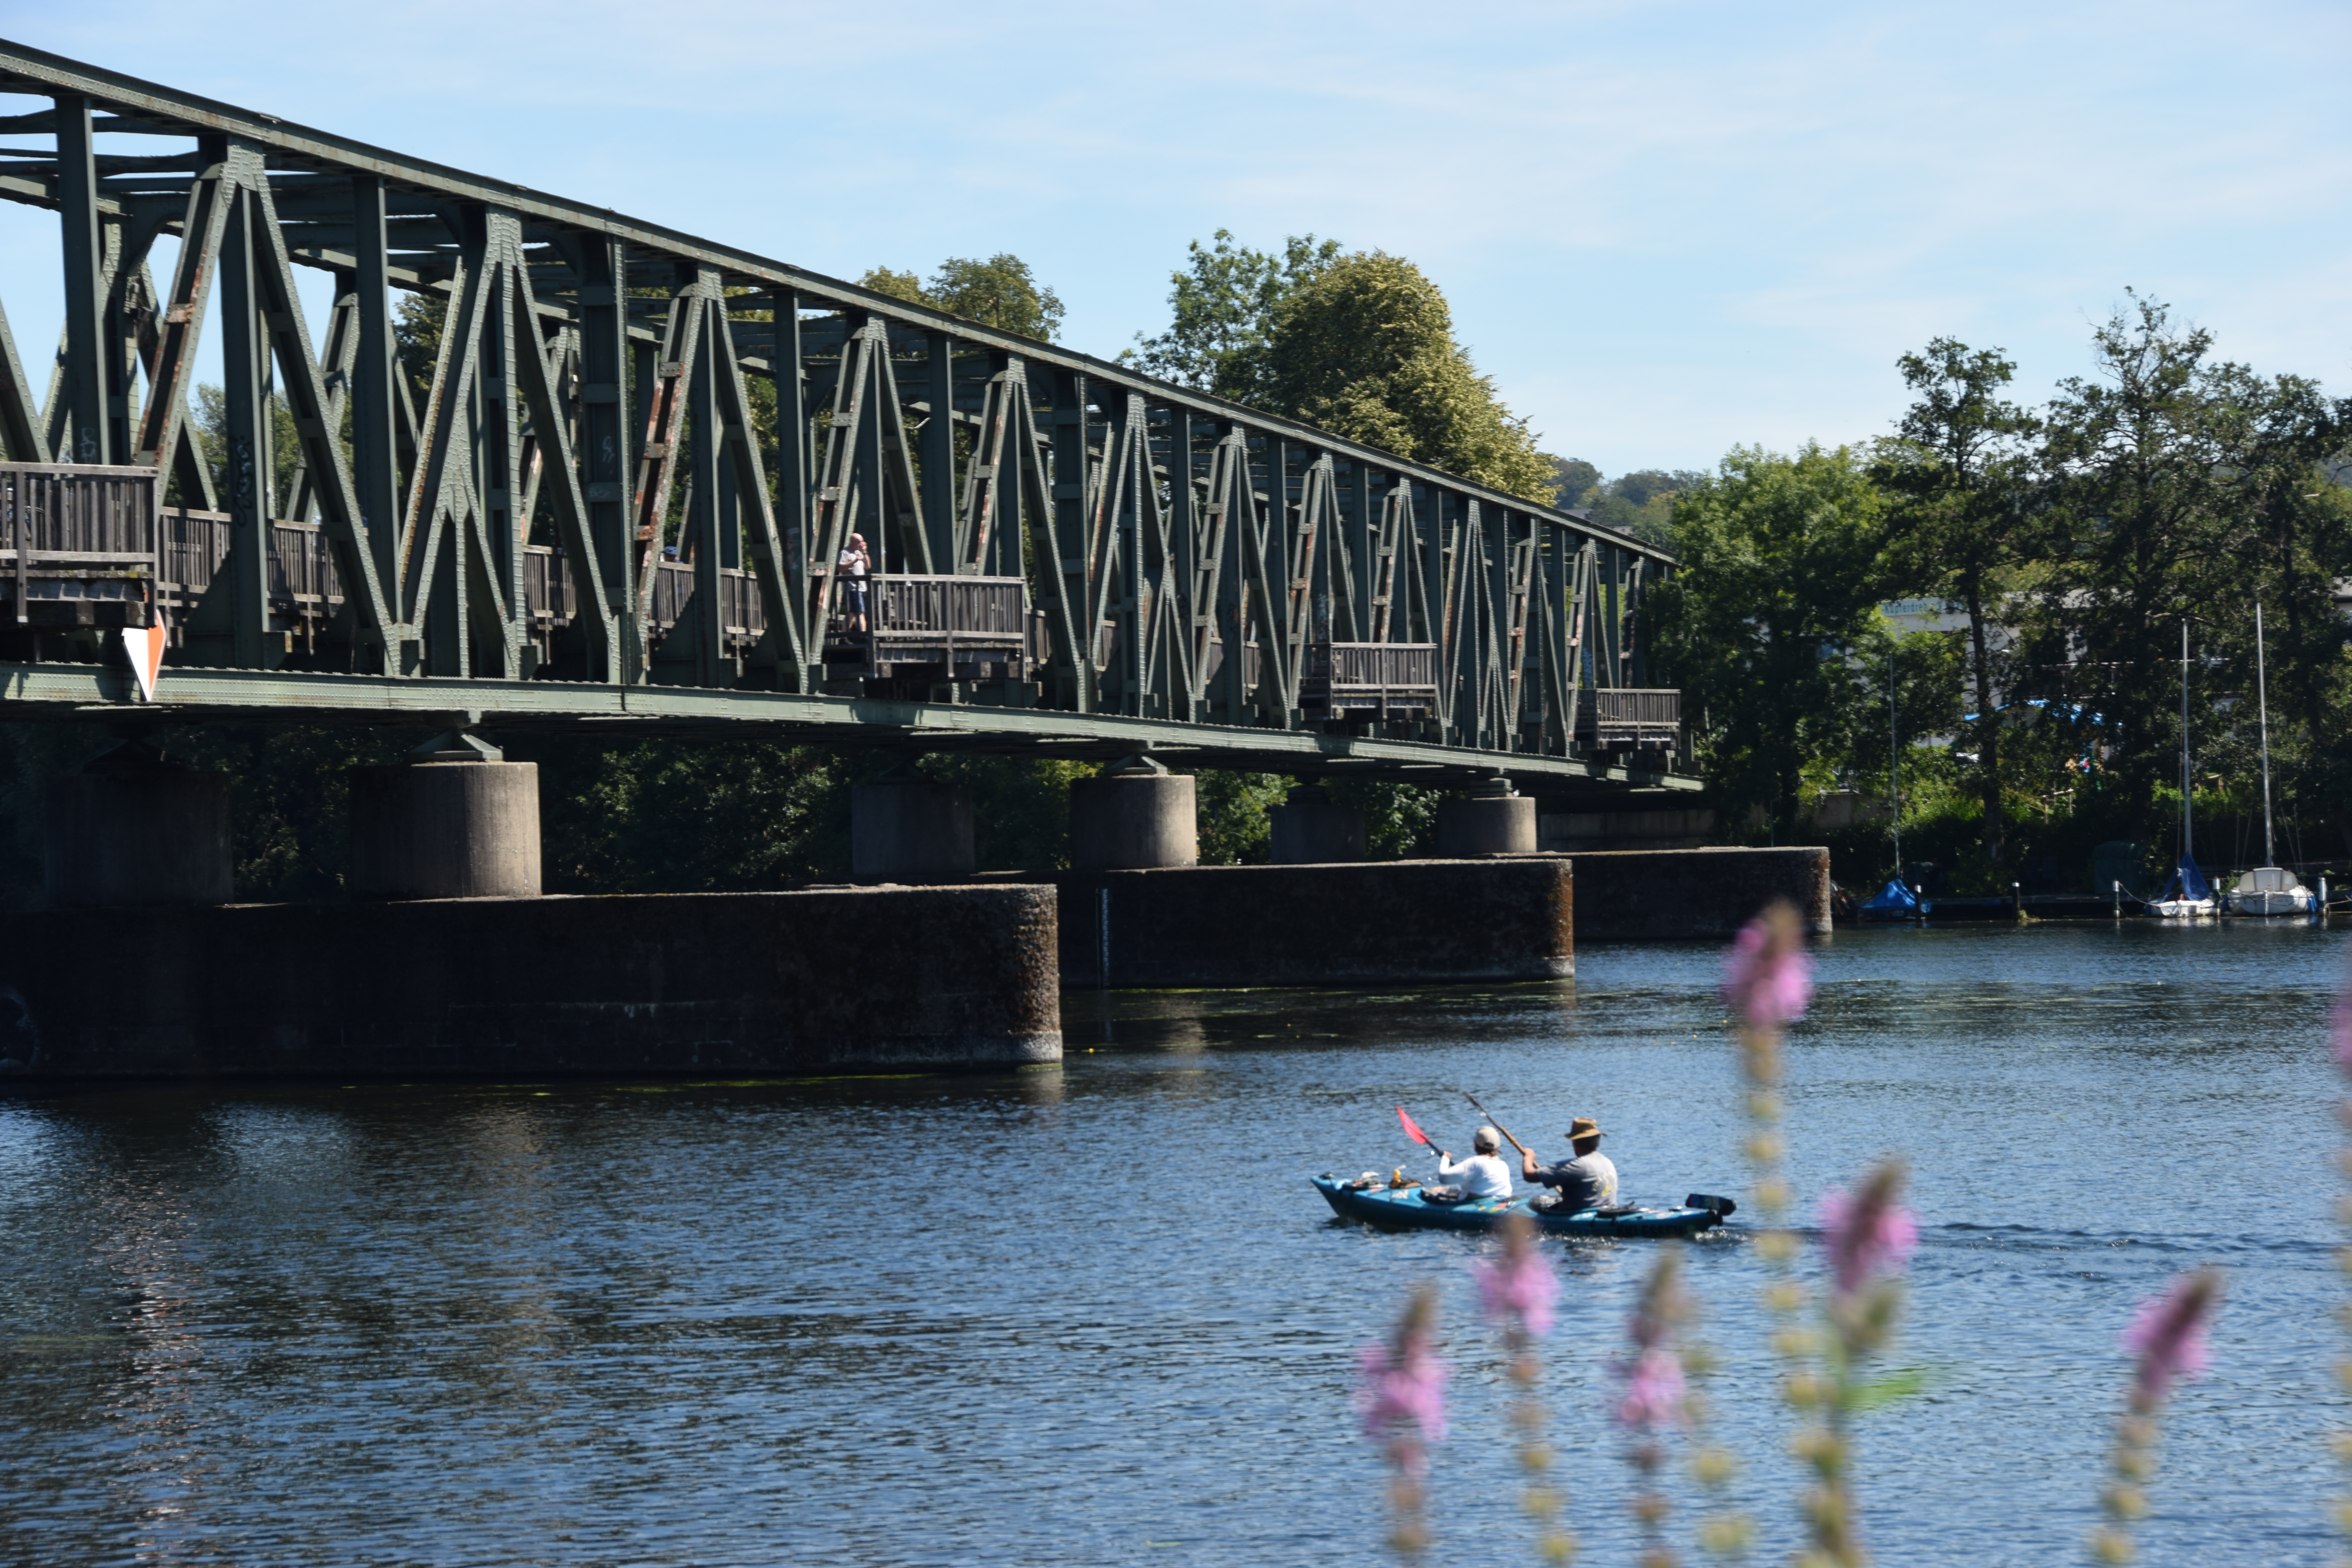
Heisingen, Bruecke, bridge, lake, baldeneysee, landscape, nature, boat, canoe, water transportation, waterway, boating, river, water, bayou, vehicle, rowing, canal, channel, bank, recreation, tree, watercraft, watercourse, architecture, watercraft rowing, nonbuilding structure, leisure, kayak, boats and boating equipment and supplies, vacation, water sport, crew, team, kayaking, tourism, girder bridge